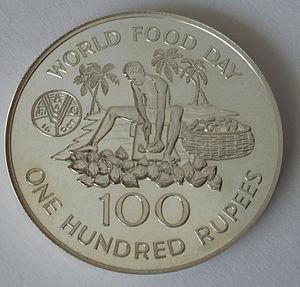
L'économie des Seychelles repose principalement sur le tourisme et la pêche et, en complément, sur des petites unités industrielles : la transformation de noix de coco, de cordes en fibre de coco, l'exploitation de la vanille, la construction de bateaux, l'impression, la fabrication de meubles et de boissons. Les autres produits agricoles sont la cannelle, les patates douces, le manioc, les bananes, la volaille et le thon.